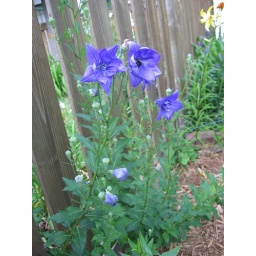
This plant snuck under the fence from my neighbor's yard.